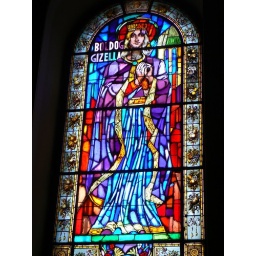
Stained glass window in St Stephens Basilica, Budapest, Hungary